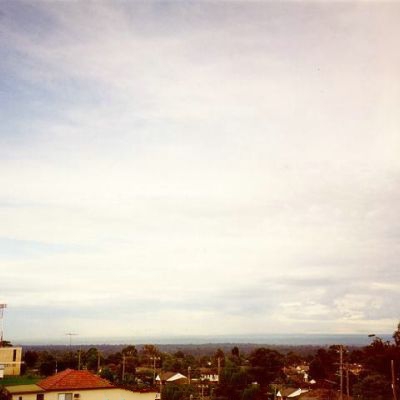
Cloud type: Cirrostratus (Cs)